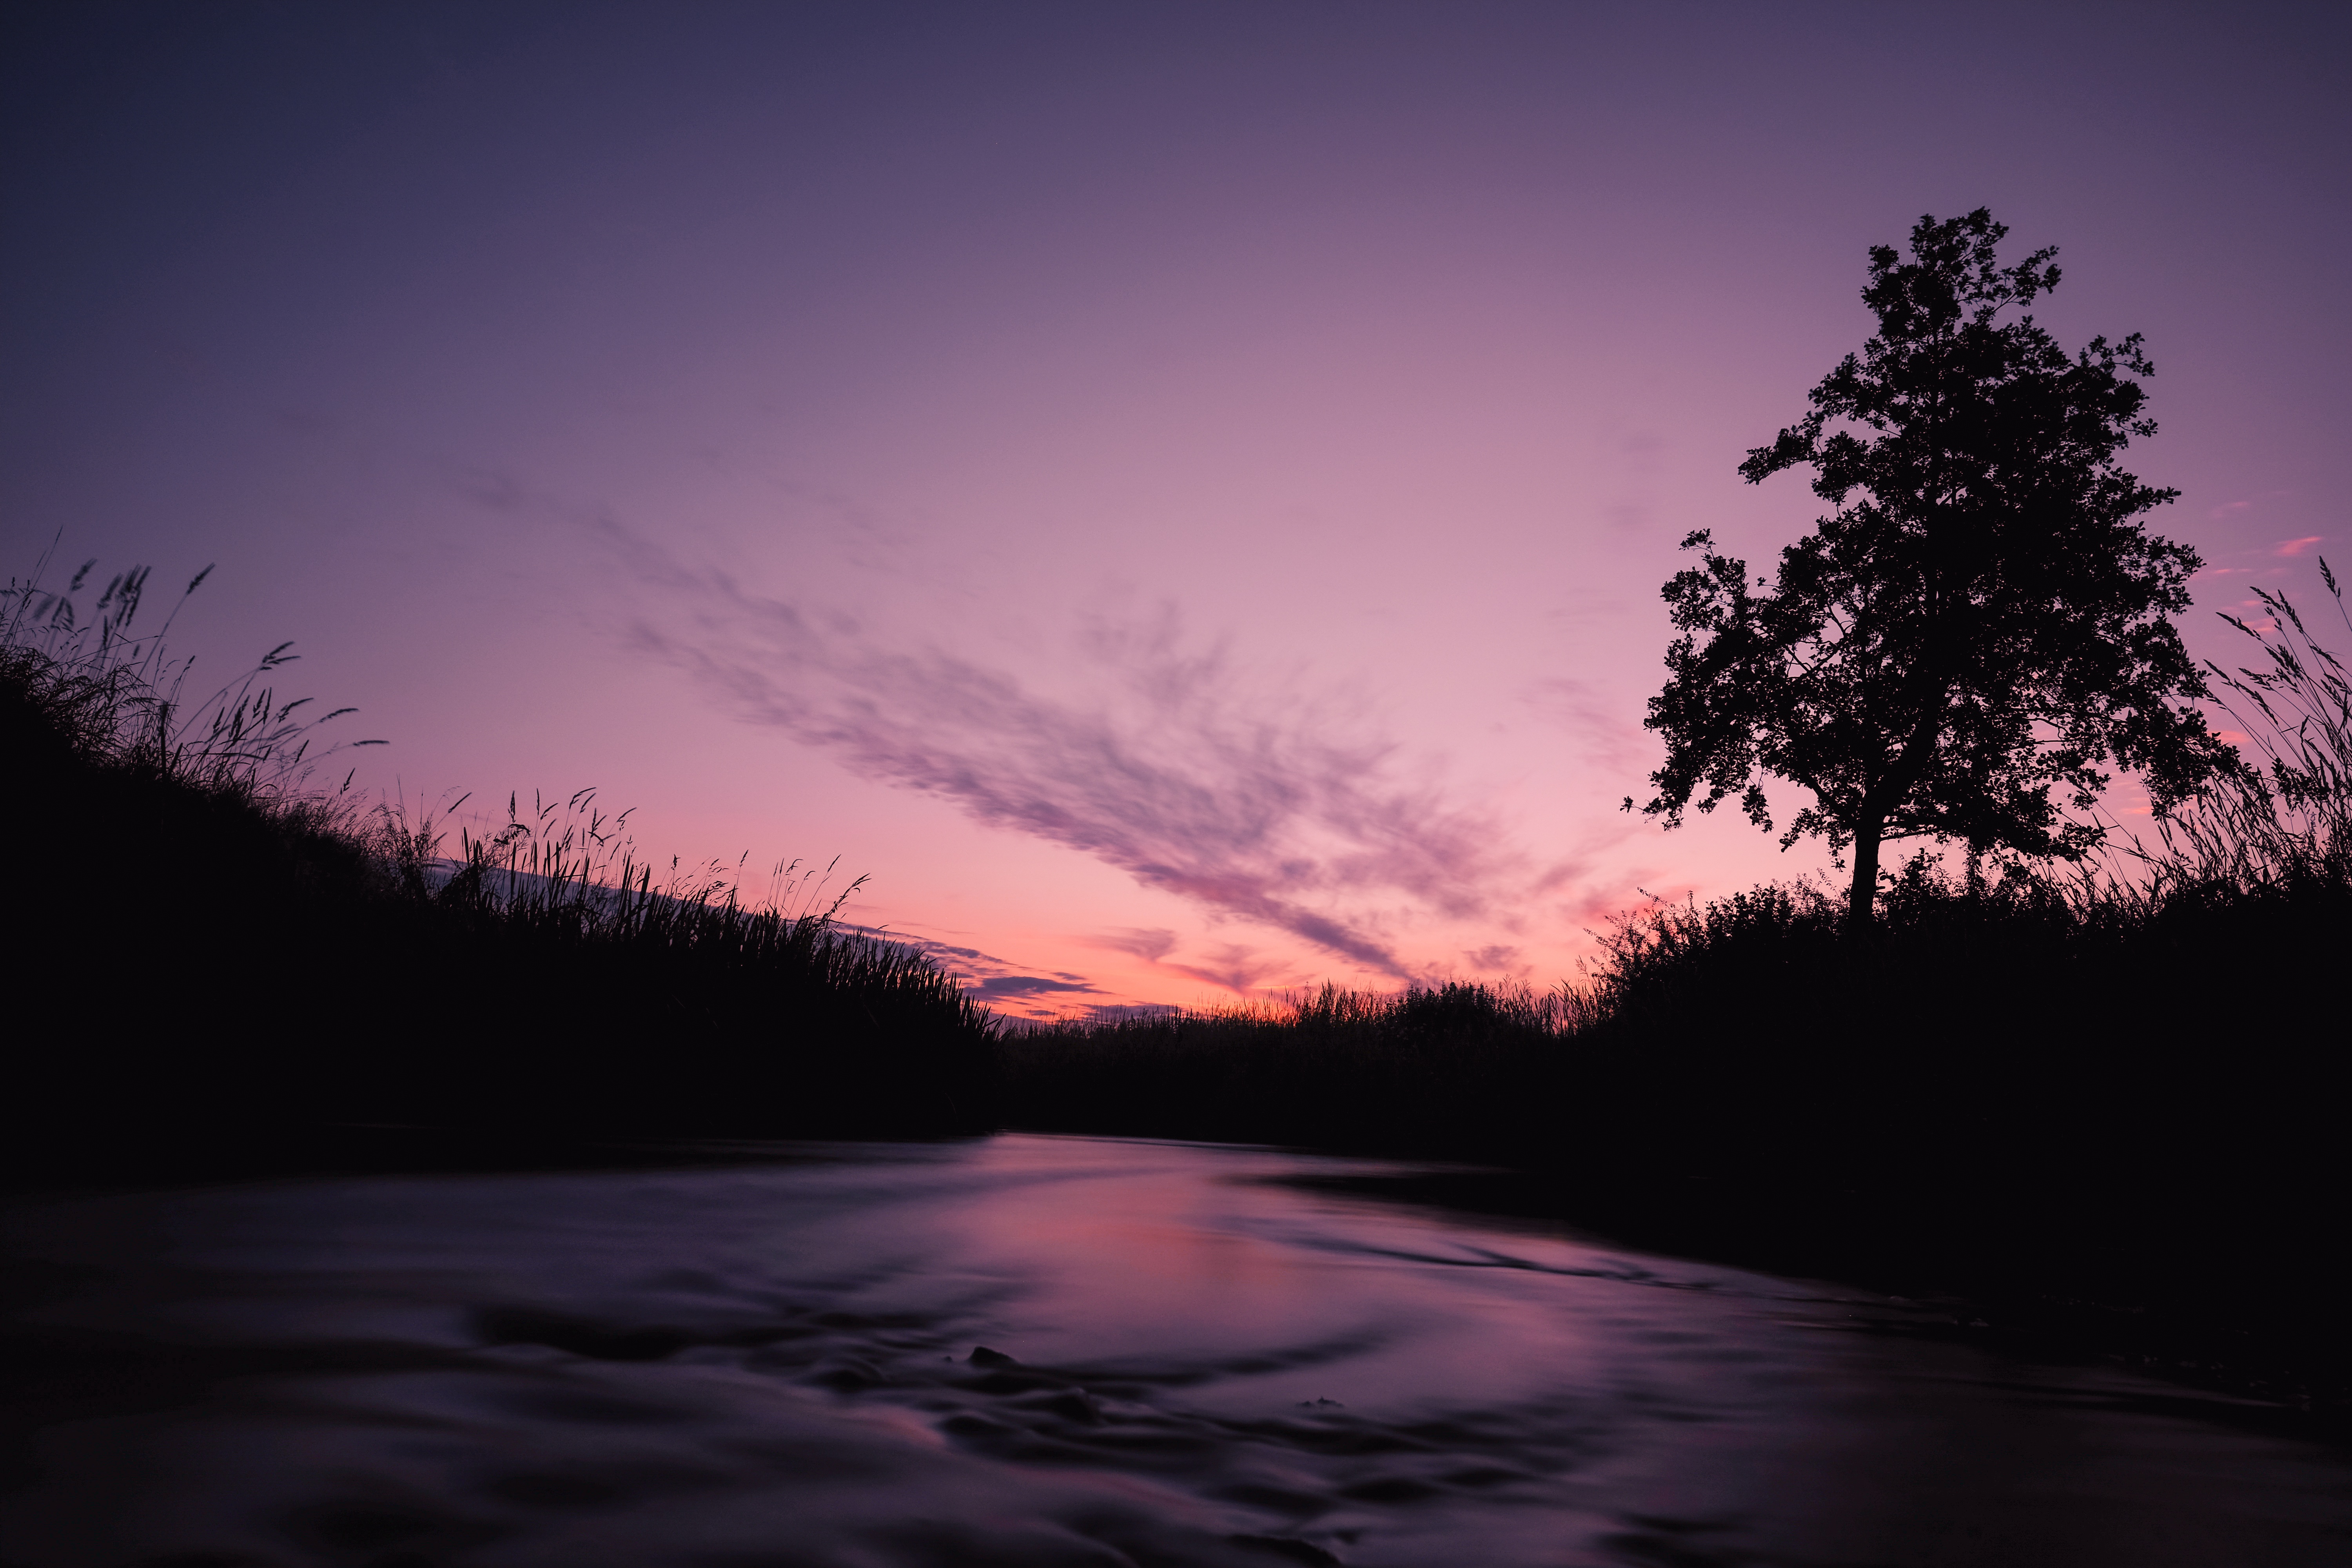
tree, nature, horizon, cloud, sky, sunrise, sunset, night, sunlight, morning, dawn, atmosphere, dusk, evening, reflection, weather, darkness, afterglow, atmospheric phenomenon, red sky at morning